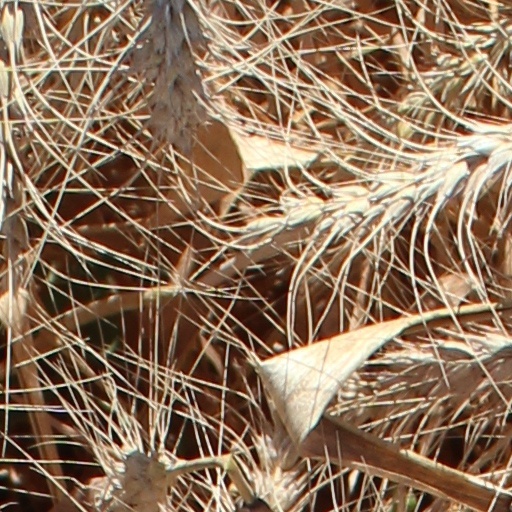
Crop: wheat